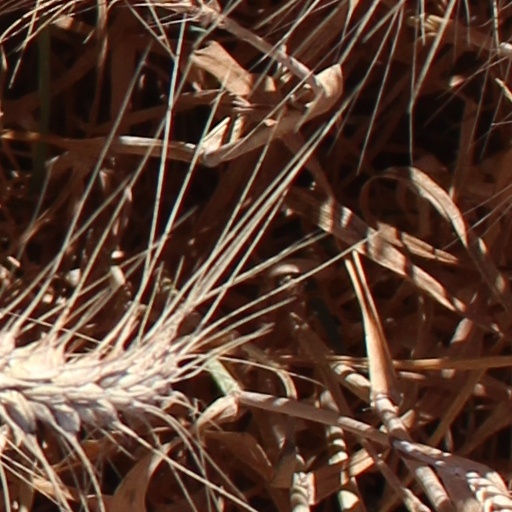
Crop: wheat